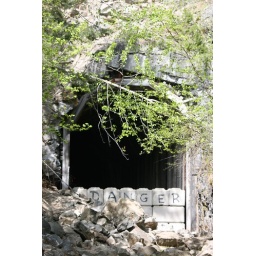
this one you can't go in and apparently a road around it, not sure if a car could do it